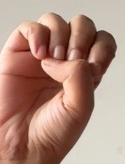
ASL sign: E